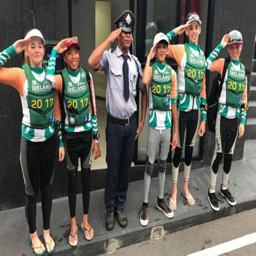
the team stand at attention